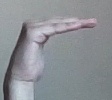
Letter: haa